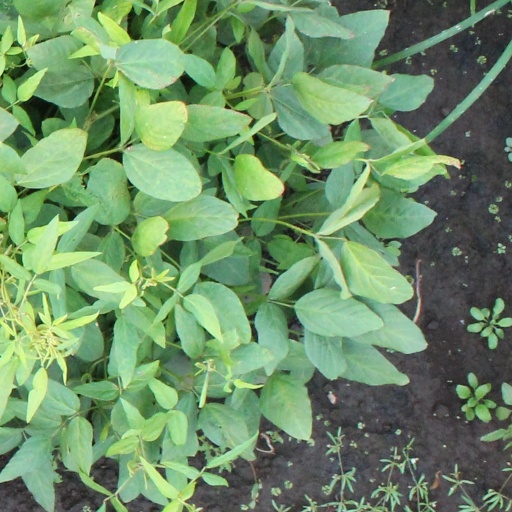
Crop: soybean